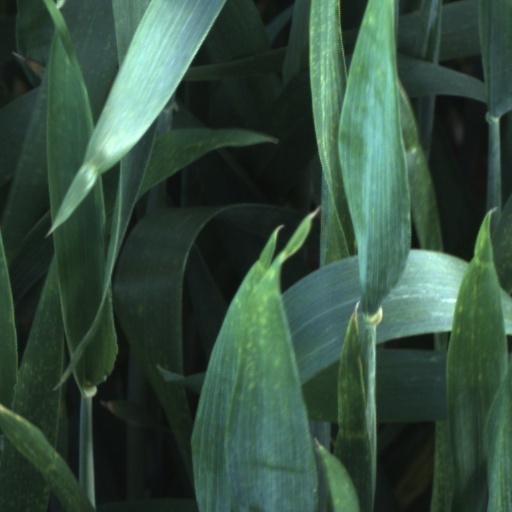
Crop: wheat